Innocents with Dirty Hands

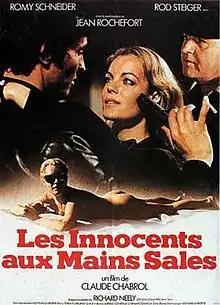
Theatrical Release Poster

Innocents with Dirty Hands a.k.a. Dirty Hands, or in the original French Les innocents aux mains sales, is a 1975 psychological thriller film written and directed by Claude Chabrol from a novel "The Damned Innocents" by Richard Neely. It stars Romy Schneider and Rod Steiger.